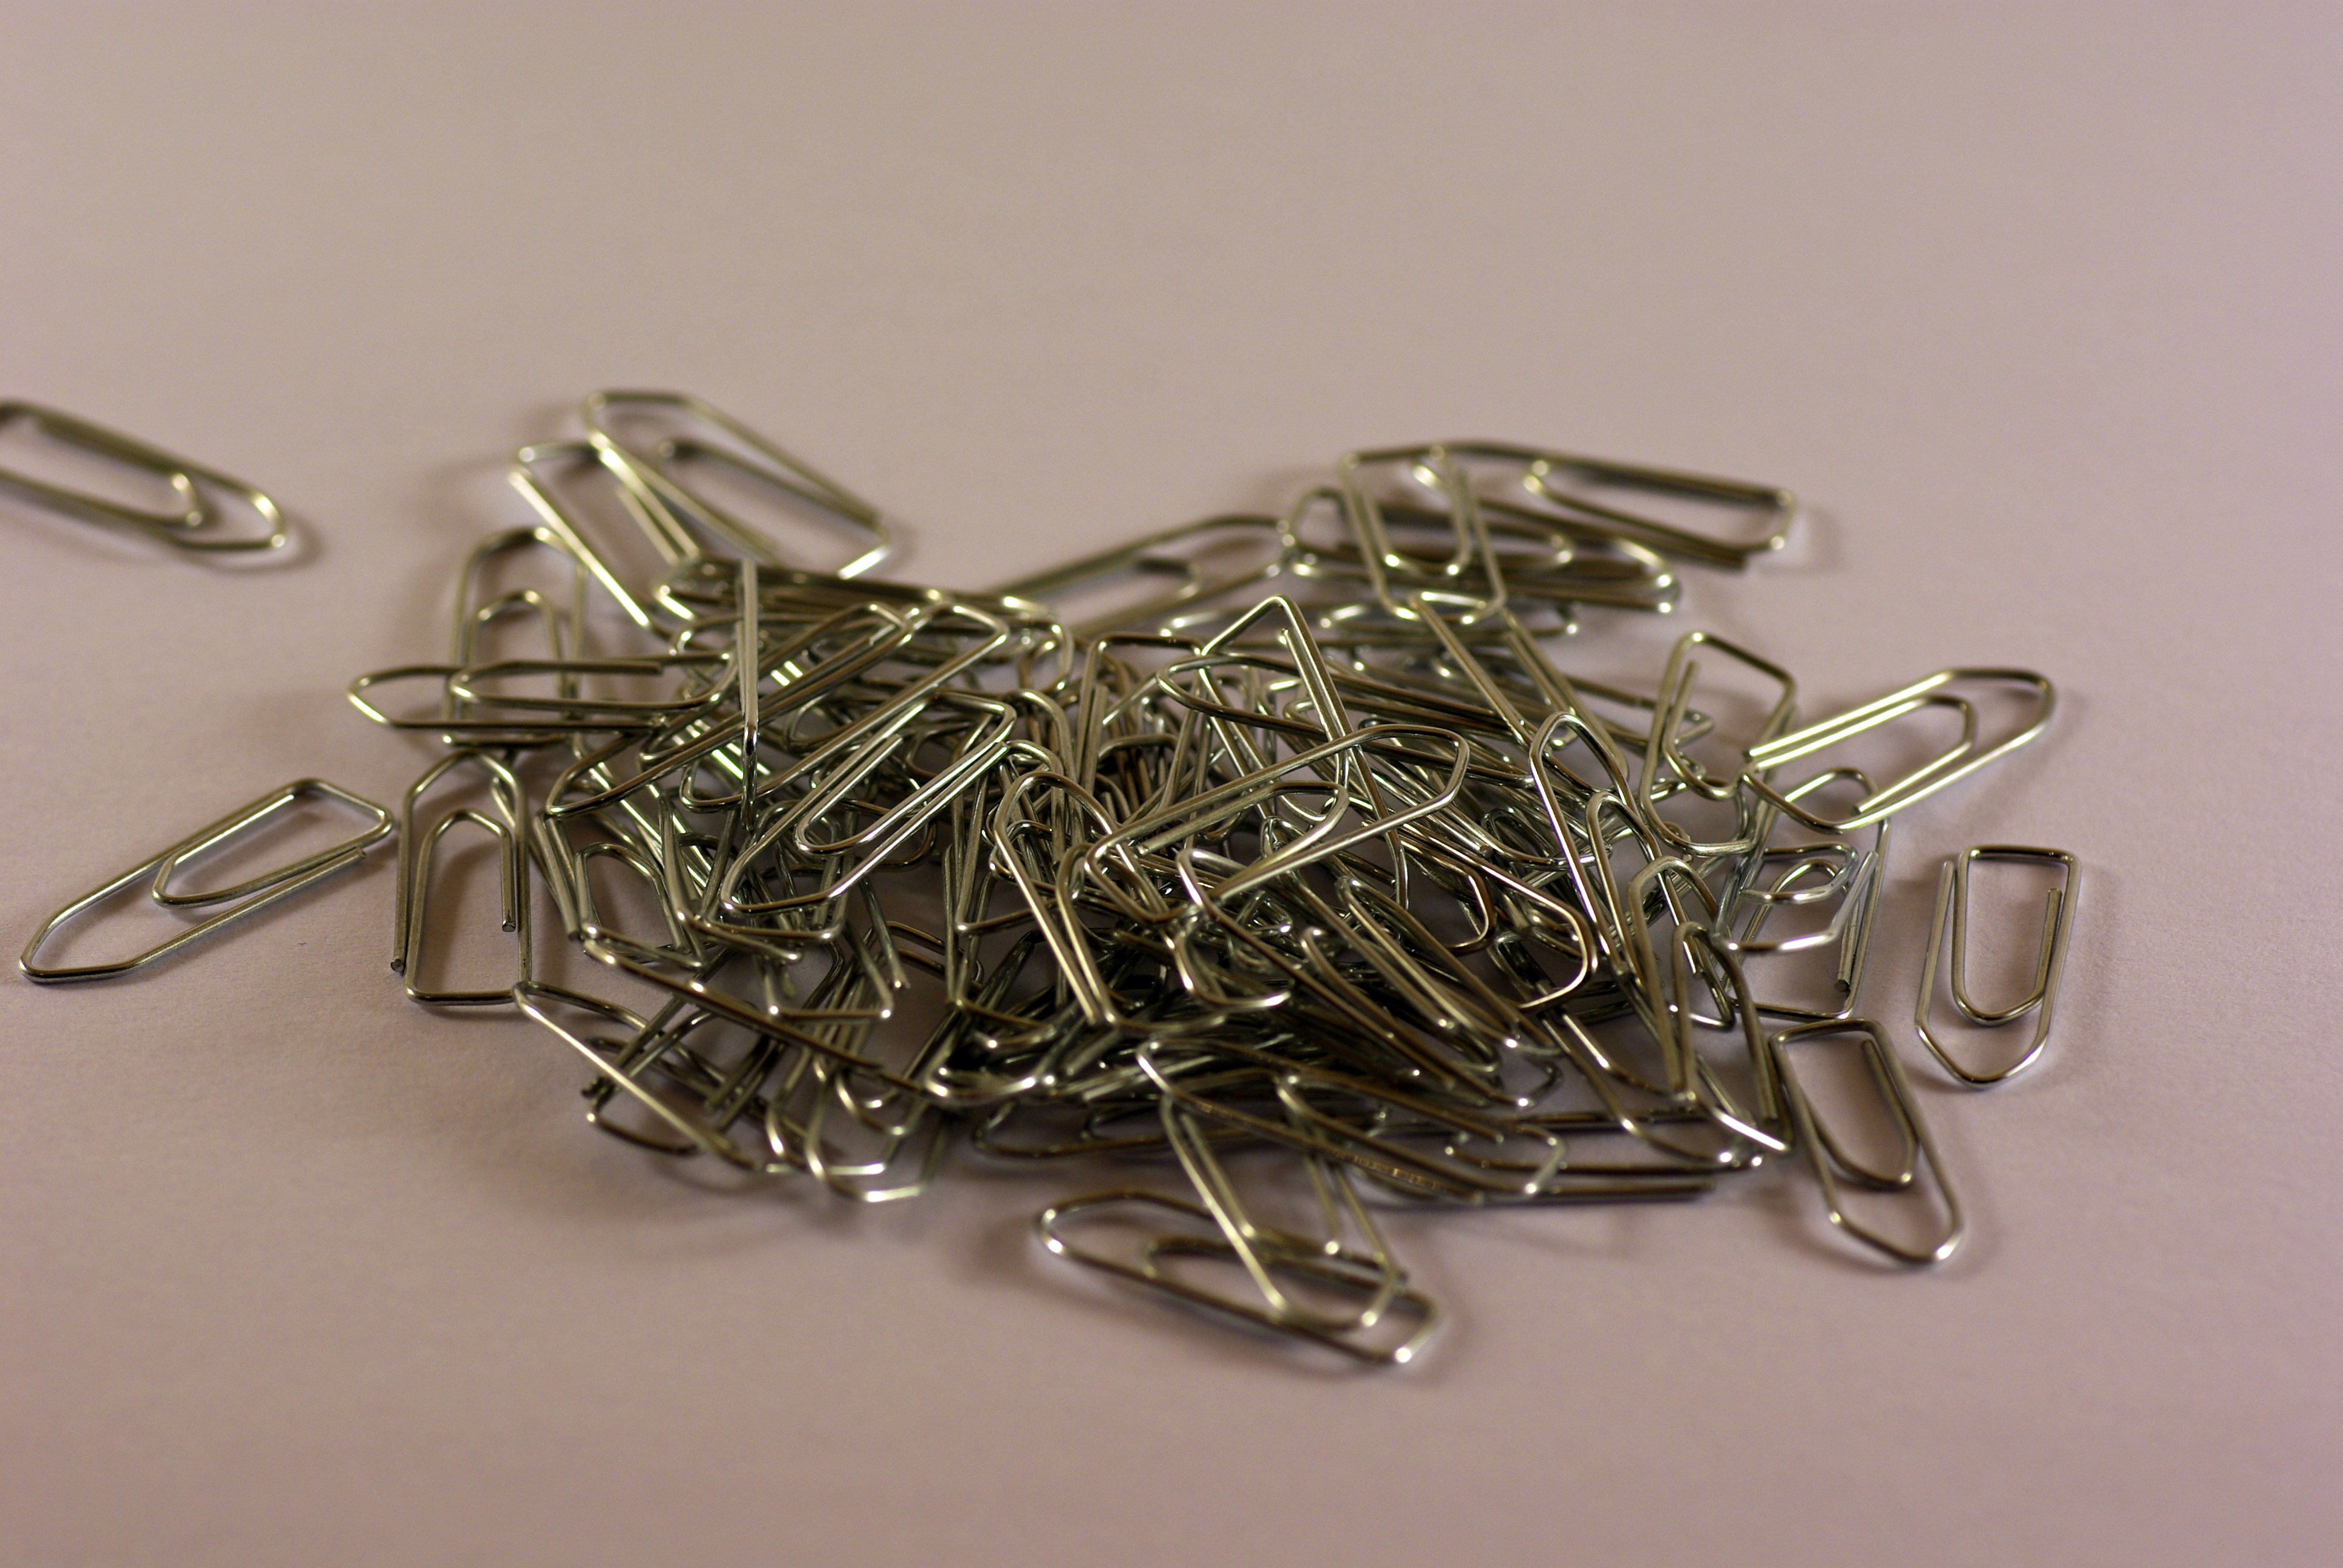
chain, pile, metal, paperclip, jewellery, silver, stationery, many, clamp, fashion accessory